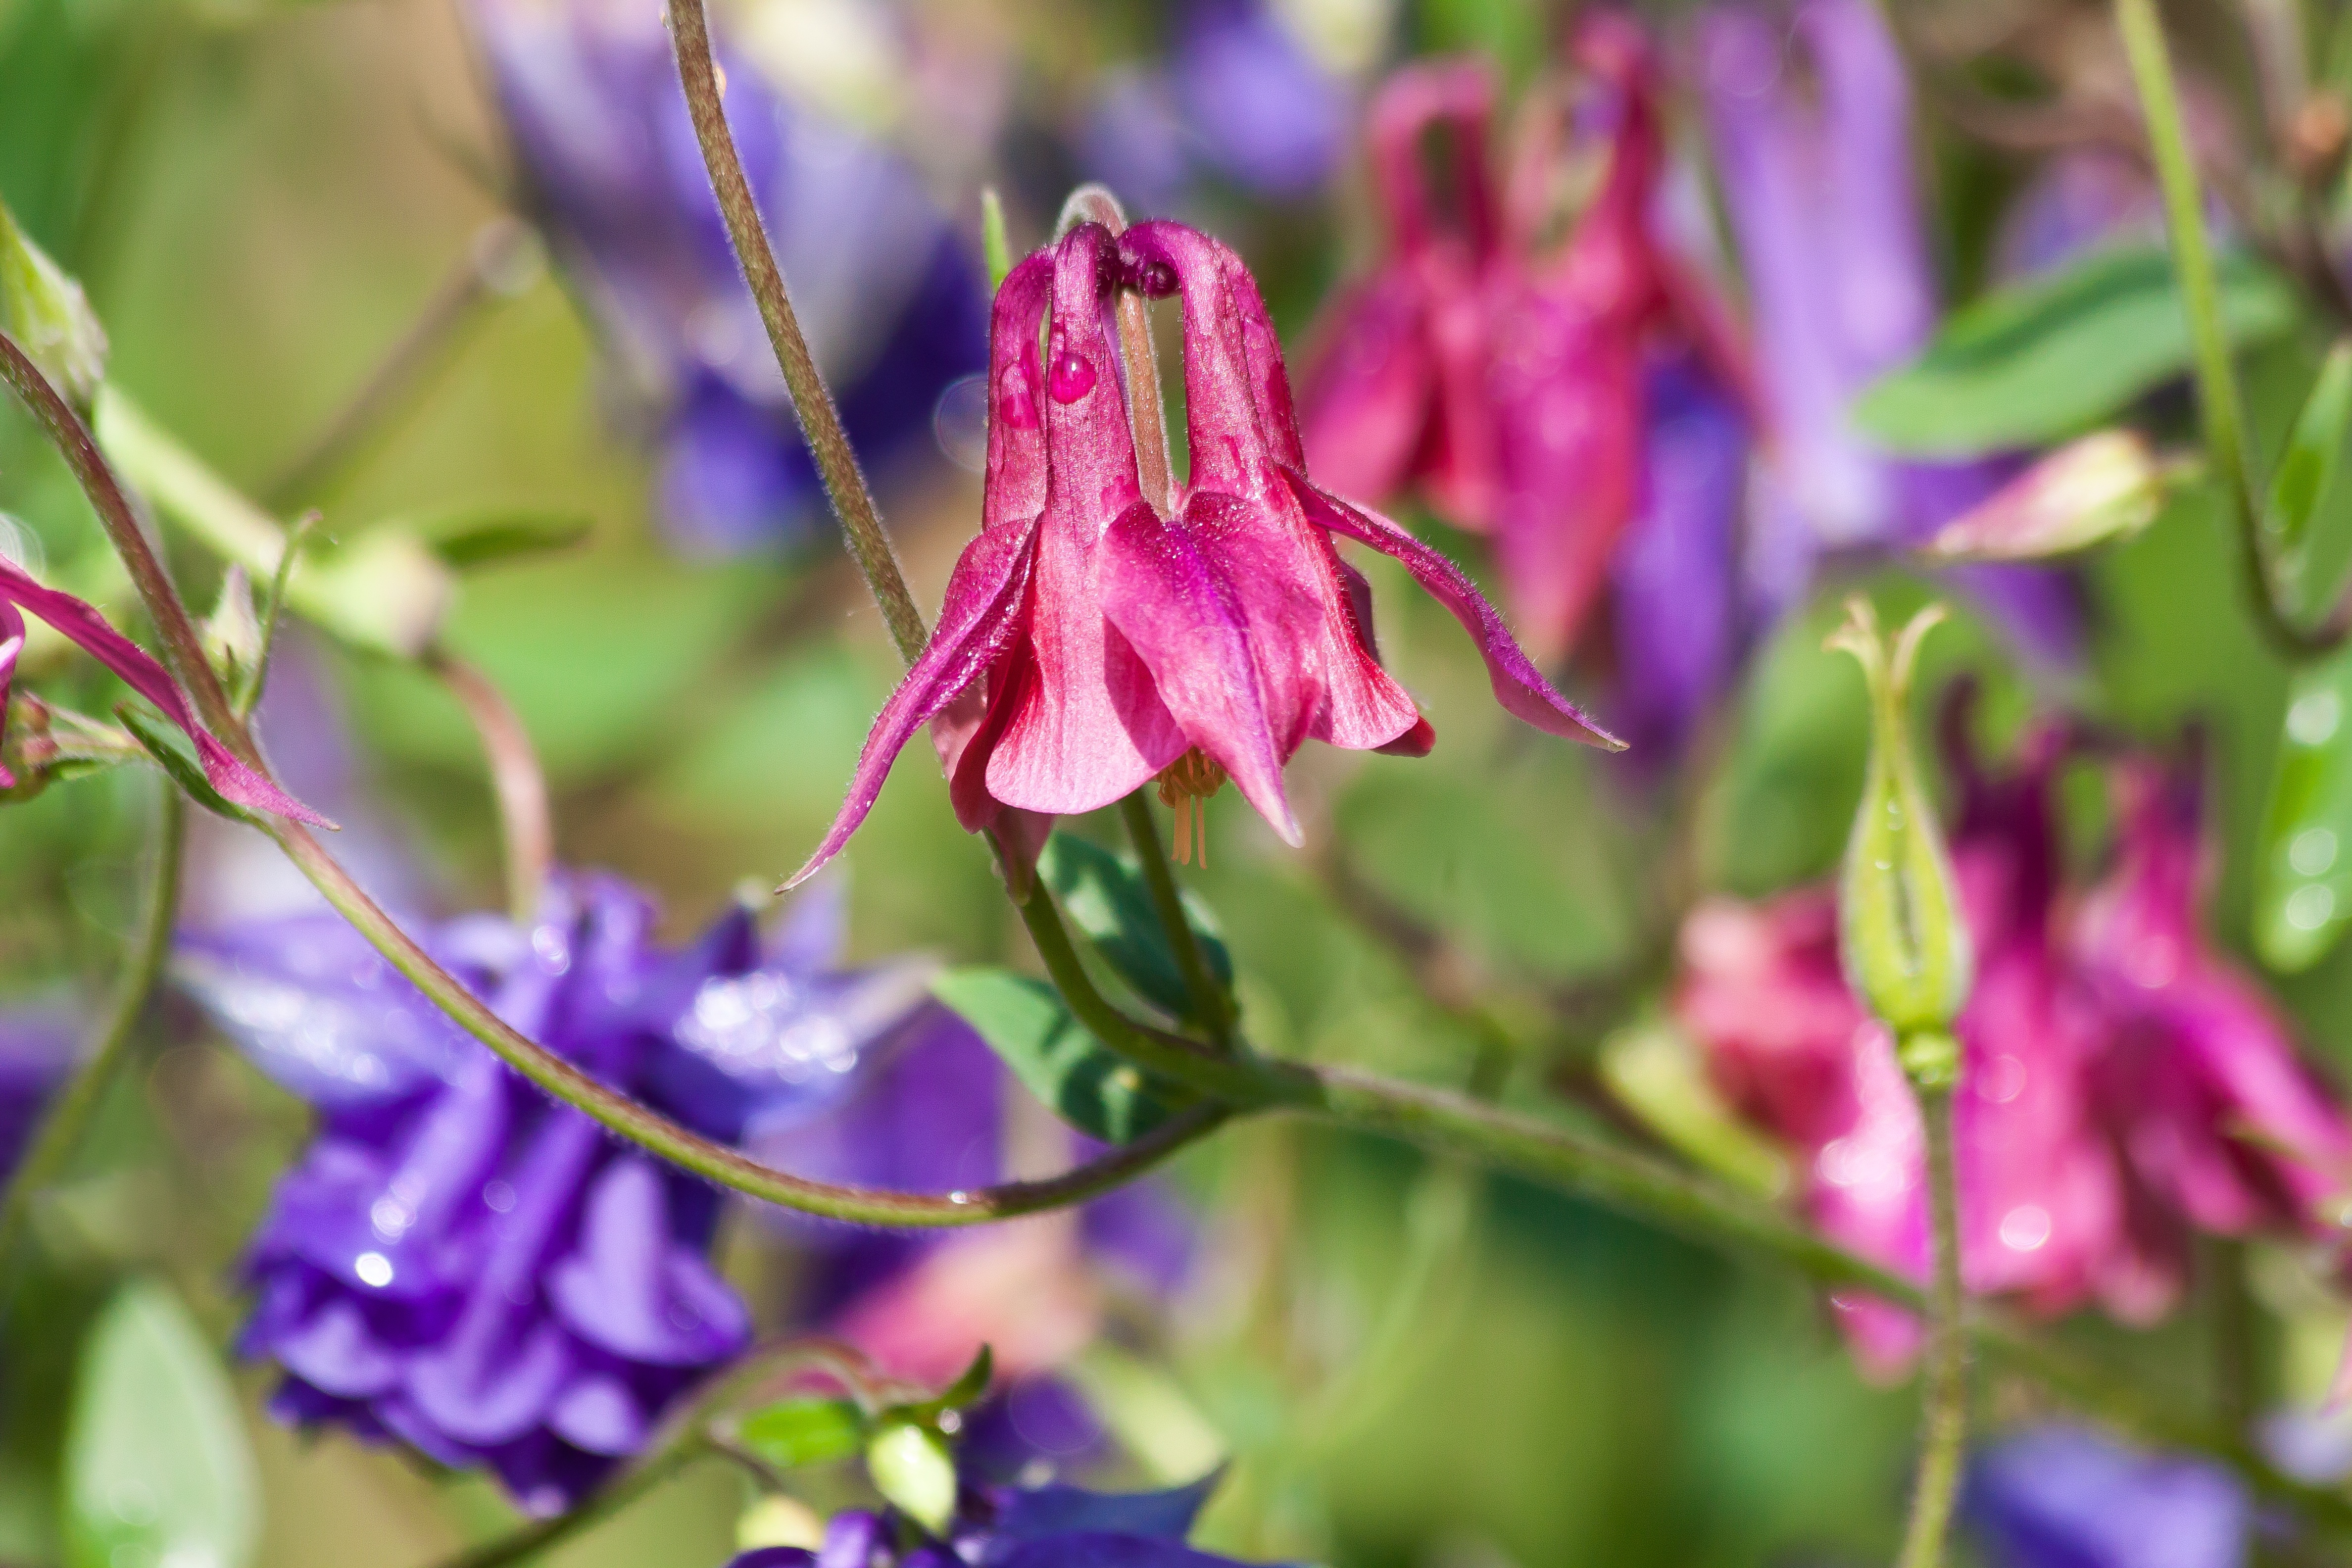
nature, blossom, plant, flower, bloom, red, botany, blue, garden, pink, flora, wildflower, shrub, violet, columbine, clematis, aquilegia, macro photography, flowering plant, hahnenfu gew chs, herbaceous plant, land plant